Al Lannon

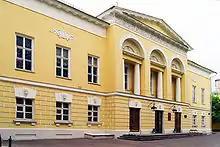
Lannon studied at the International Lenin School (pictured here)

Al Lannon (1907-1969), born Albert Vetere, was an Italian-American leader in the Communist Party USA and a co-founder of the National Maritime Union (NMU), best known for organizing and activism for American labor unions on behalf of merchant mariners and stevedores (1930-1955).